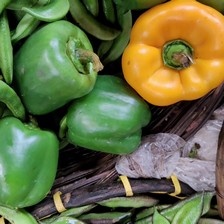
Label: capsicum